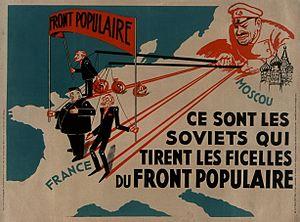
Affiche anticommuniste du Centre de propagande des Républicains nationaux dépeignant les Soviets manipulant depuis Moscou les dirigeants de la coalition de partis du Front populaire français
Le Front populaire est une coalition de partis de gauche qui gouverna la France de mai 1936 à avril 1938. Il réunissait les trois principaux partis de la gauche : la SFIO, le Parti radical et le Parti communiste, mais également toute une nébuleuse d'autres mouvements de gauche et antifascistes.